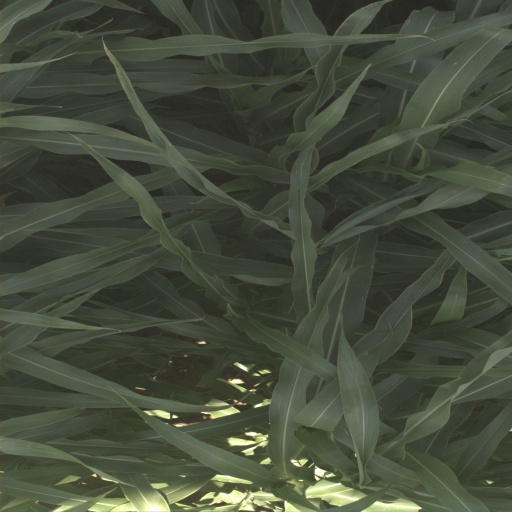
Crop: sorghum